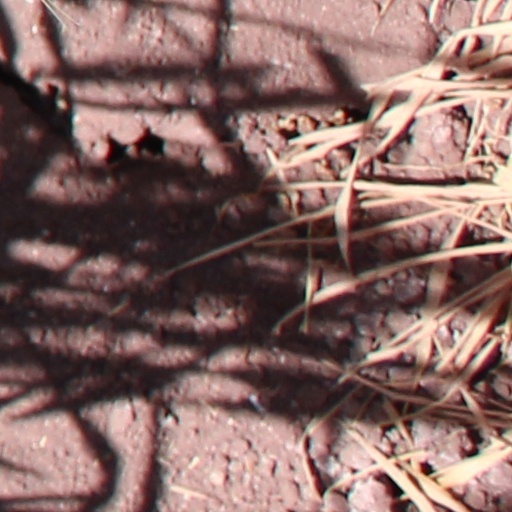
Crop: wheat